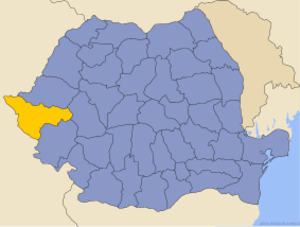
Timișoara
Timiș distrikts beliggenhed i Rumænien
Timişoara er administrativt center i Timiș distrikt i Banat i det vestlige Rumænien. Timişoara har 319.279 indbyggere. De mange varianter af navnet stammer fra navnet på floden Timiş. Den er en industriby og var den første by i Europa, der havde elektrisk belysning. Dette skete i 1884 og i 1899 blev byen en af de første byer med elektriske sporvogne.